Carlos Alós

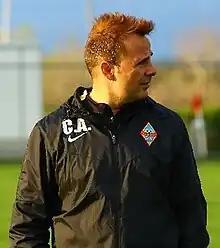
Alós with Kairat in 2017

Carlos Alós Ferrer (born 21 July 1975) is a Spanish professional football manager and former player, currently in charge of the Belarus national football team.